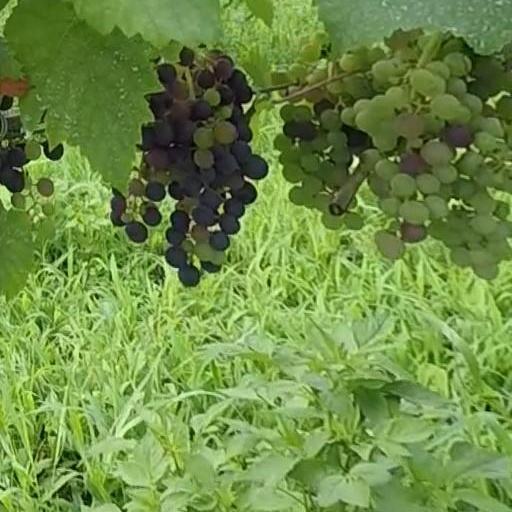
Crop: grape